List of NHL players with 1,000 games played

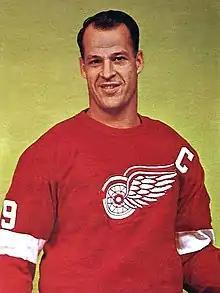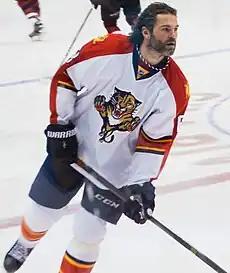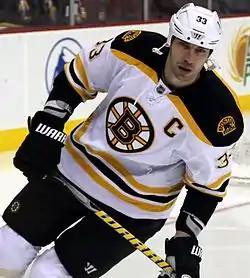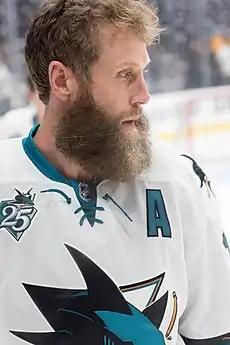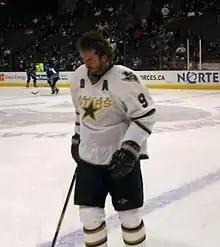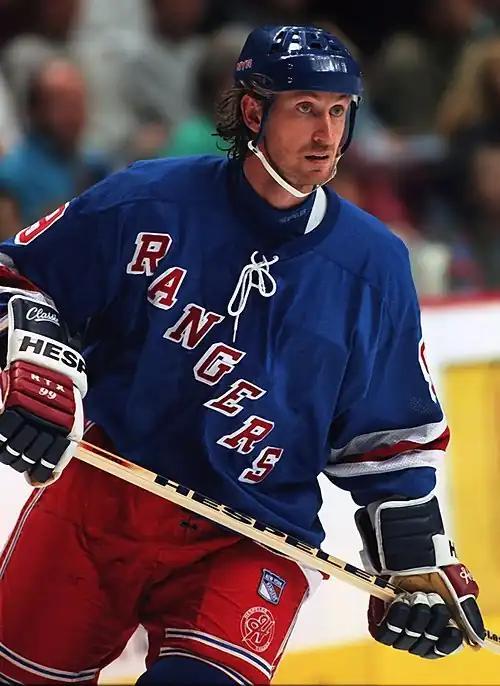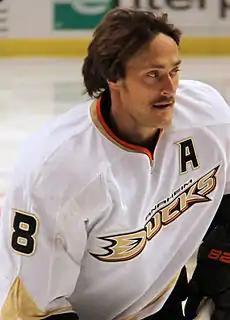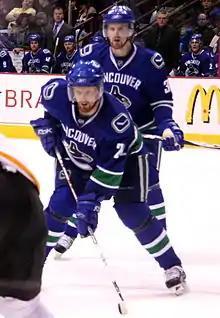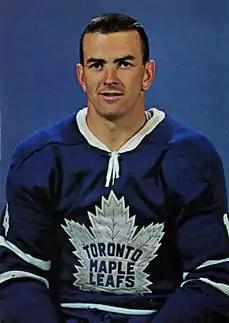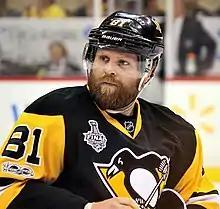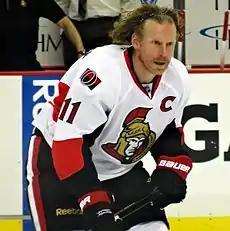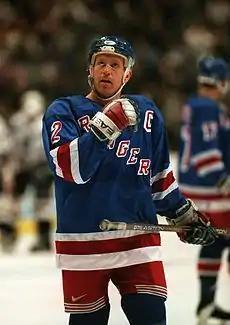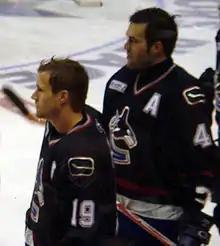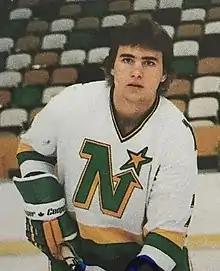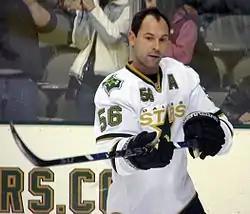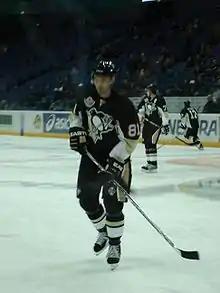
Gordie Howe
Jaromir Jagr played in 1,733 games, fourth-most in NHL history.
Zdeno Chara played in 1,680 games, the most by a defenseman.
Joe Thornton played in 1,714 games, sixth-most in NHL history.
Mike Modano retired after 1,499 games played.
Wayne Gretzky, the NHL's all-time record holder for points, played in 1,487 games.
Teemu Selanne played in 1,451 games, 32nd all-time.
Twins Daniel Sedin (front, 1,306 games) and Henrik Sedin (1,330 games) are the only pair of brothers to play all their 1,000 games with one team.
Dave Keon amassed 1,296 games in his career, and was one of the first players to reach the 1,000 game milestone.
Phil Kessel, the NHL's leader in consecutive games played, appeared in 1,286 games.
Daniel Alfredsson played in 1,246 NHL games.
Brian Leetch played in 1,205 NHL games
Markus Naslund (left) appeared in 1,117 NHL games, while his Canucks teammate Todd Bertuzzi appeared in 1,159 NHL games.
Neal Broten played in 1,099 games
Sergei Zubov played in 1,068 games
Miroslav Satan played in 1,050 games
Mike Sillinger played for an NHL-record 12 franchises during his 1,049 games.
Patrick Roy became the first goaltender to play 1,000 games, finishing his career with 1,029.
Bernie Federko, the only NHL player to play exactly 1,000 games.

The following is an index of players who have played at least 1,000 games with a single NHL franchise, as of the conclusion of the 2024–25 NHL season.